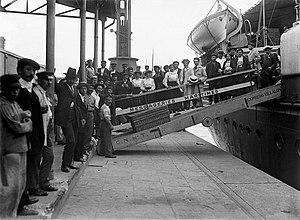
L'immigration désigne l'entrée, dans un pays ou une aire géographique donnée, de personnes étrangères qui y viennent pour un long séjour ou pour s'y installer. Le mot immigration vient du latin in-migrare qui signifie « rentrer dans un lieu ». Elle correspond, vue du côté du pays de départ, à l'émigration. En marge de ce phénomène existe celui de la double nationalité et du nomadisme. La notion d’immigré repose sur les déclarations de lieu de naissance et de nationalité.
Lʼimmigration en Argentine est un phénomène démographique qui encadre l'histoire du pays. Les mouvements migratoires ont commencé depuis plusieurs millénaires a.C.n., avec l'arrivée des cultures asiatiques en Amérique par la Béringie, selon les théories les plus acceptées, et ont été lentement peupler le continent. À l'arrivée des Espagnols, les habitants du territoire argentin actuel étaient environ 300 000 personnes, appartenant à de nombreuses civilisations, les cultures et les tribus. Après la conquête espagnole, les immigrants sur le territoire argentin sont venus de partout dans le monde.